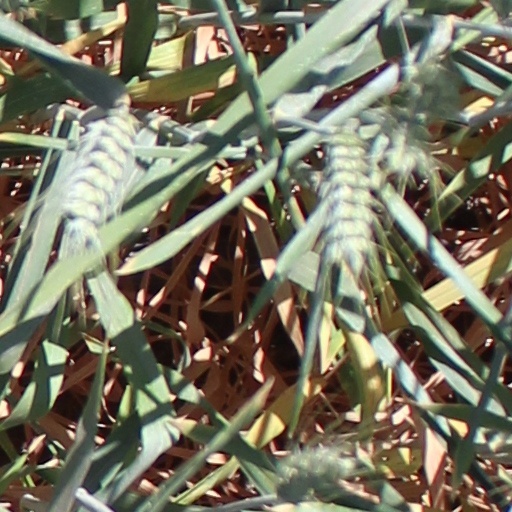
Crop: wheat